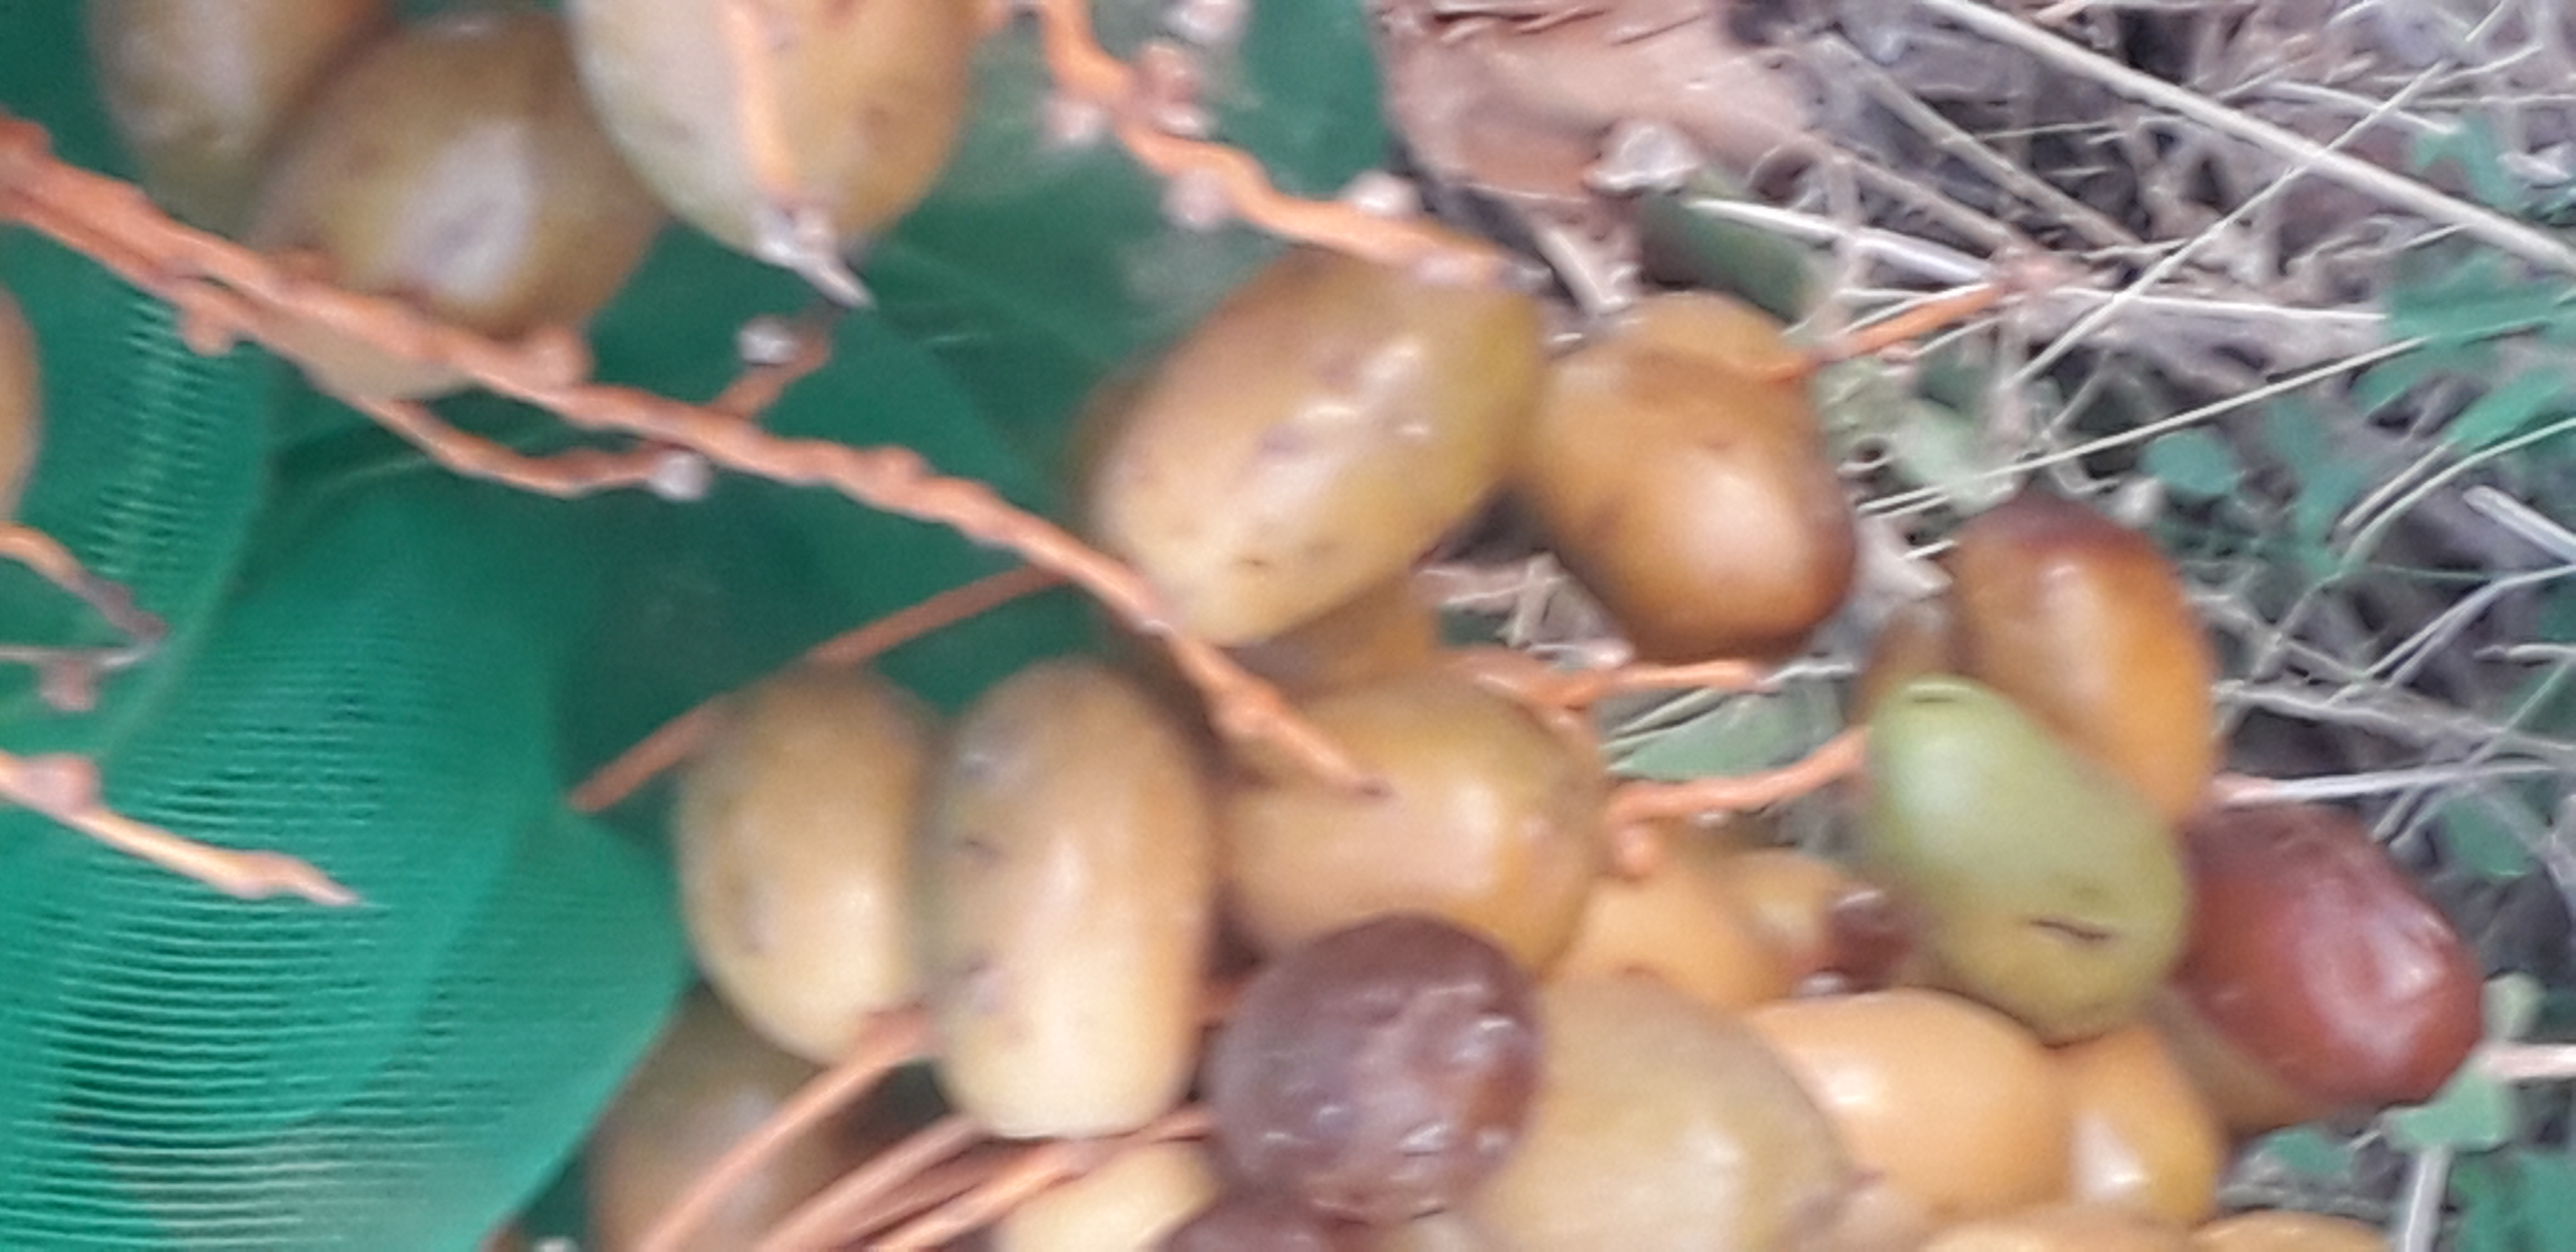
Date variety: Boufagous